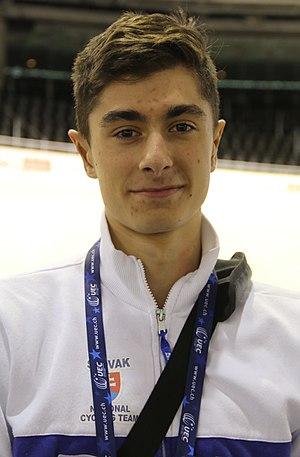
Andrej Strmiska, né le 22 octobre 1996 à Bratislava, est un coureur cycliste slovaque, membre de l'équipe Firefly. Il participe à des compétitions sur route et sur piste.